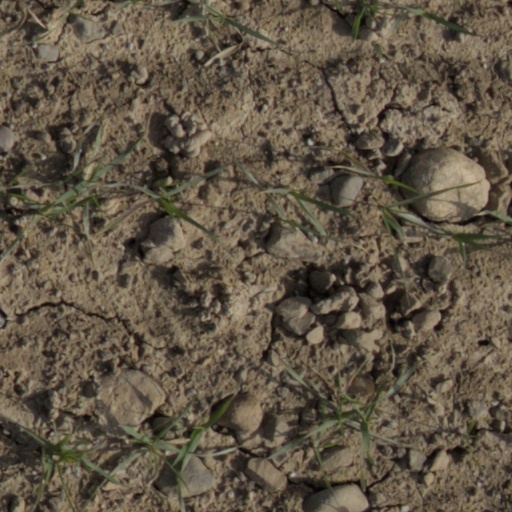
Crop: wheat